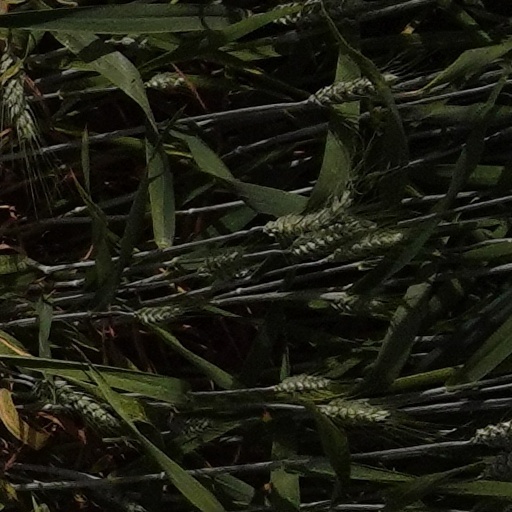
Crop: wheat